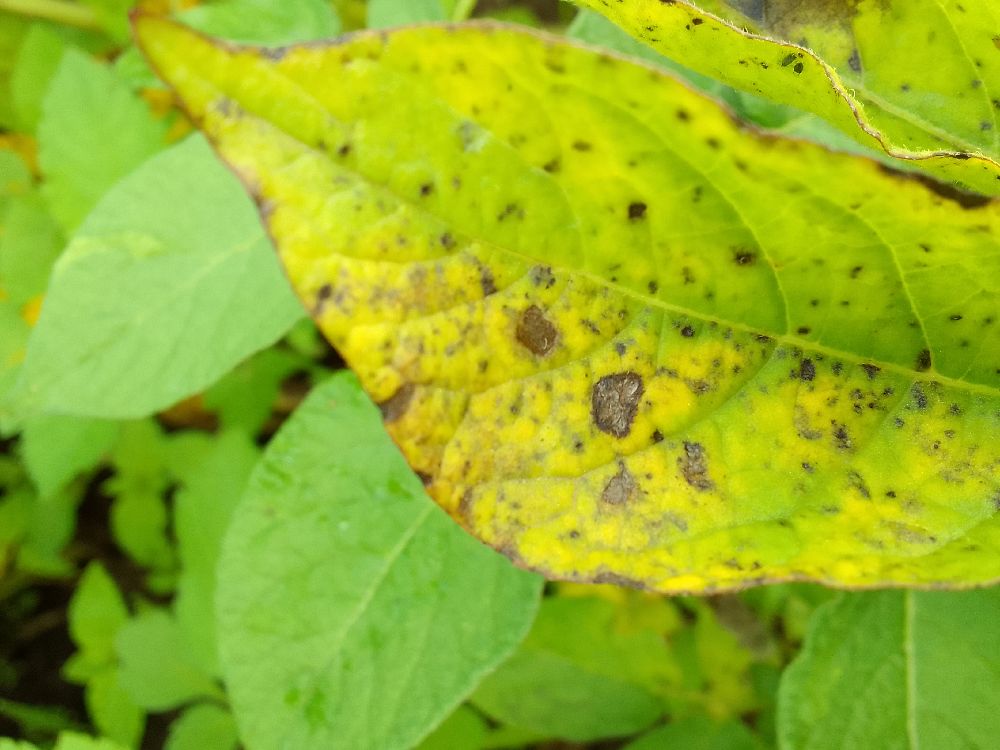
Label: Early blight